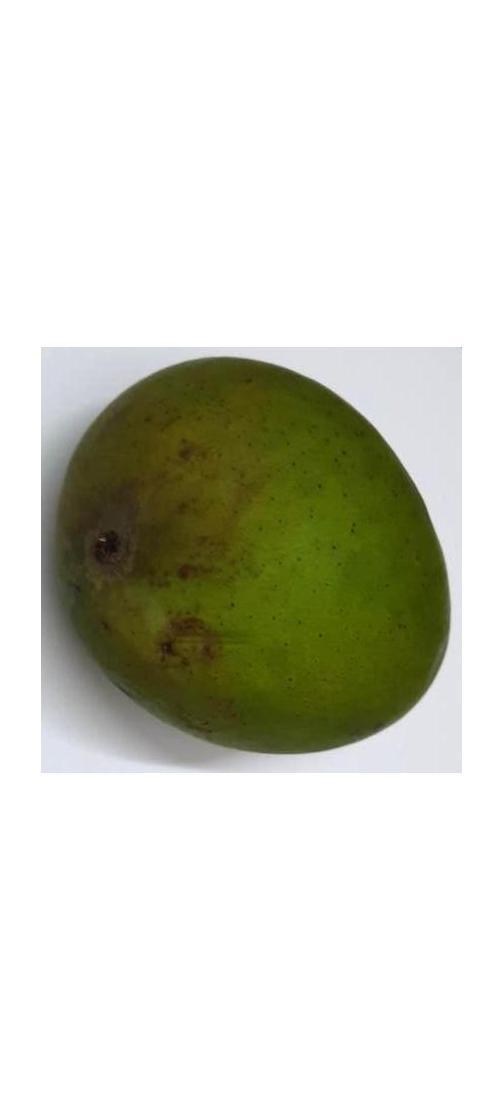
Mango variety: Harivanga